Aryna Sabalenka

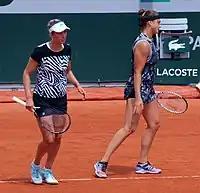
Mertens and Sabalenka at the 2019 French Open

Sabalenka started the year ranked No. 73 in doubles. She began partnering with Elise Mertens in January, when the pair lost to top seeds Barbora Krejčíková and Kateřina Siniaková in the third round of the Australian Open. They had their breakthrough in March at the two Premier Mandatory tournaments. In only their second tournament together, Sabalenka and Mertens won the Indian Wells Open. They defeated three of the top five seeds in the event, including second seeds Tímea Babos and Kristina Mladenovic in the first round and top seeds Krejčíková and Siniaková in the final. The pair matched this success at their next event by winning the Miami Open to complete the Sunshine Double. They defeated three of the top six seeds, including third seeds Hsieh Su-wei and Barbora Strýcová in the second round. They won the final against sixth seeds Samantha Stosur and Zhang Shuai. With these two titles, Sabalenka rose to No. 21 in the world.